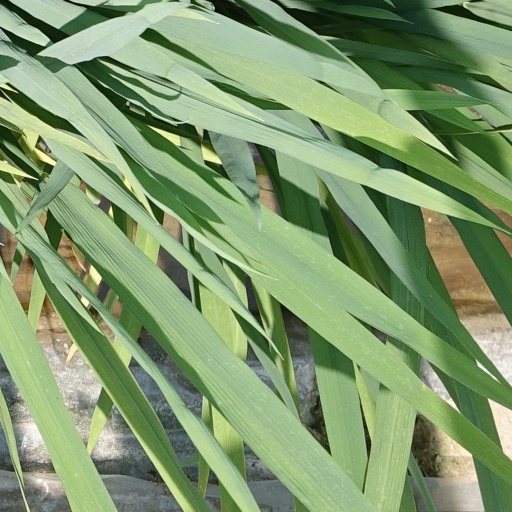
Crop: rice